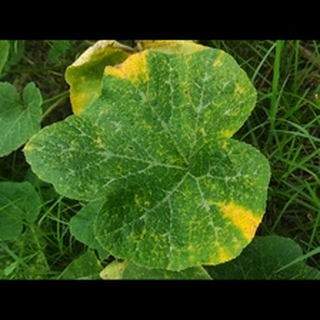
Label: pumpkin_downy_mildew